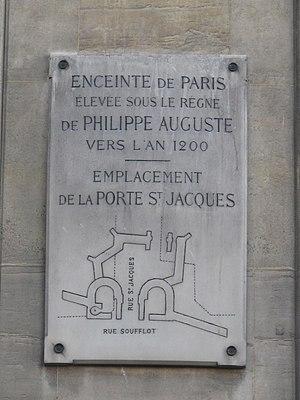
Plaque à l'emplacement de la porte Saint-Jacques de l'enceinte de Philippe Auguste, aujourd'hui détruite, au croisement actuel des rues Saint-Jacques et Soufflot, Paris 5e arrondissement. La plaque se situe sur la façade du 172 rue Saint-Jacques.
La porte Saint-Jacques ou porte Notre-Dame-des-Champs était l'une des portes de l'enceinte de Philippe Auguste.
La rue Saint-Jacques est située sur la rive gauche de la Seine, dans le 5ᵉ arrondissement.